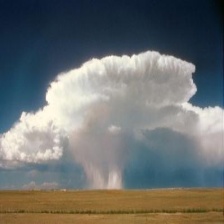
Cloud type: Cumulonimbus